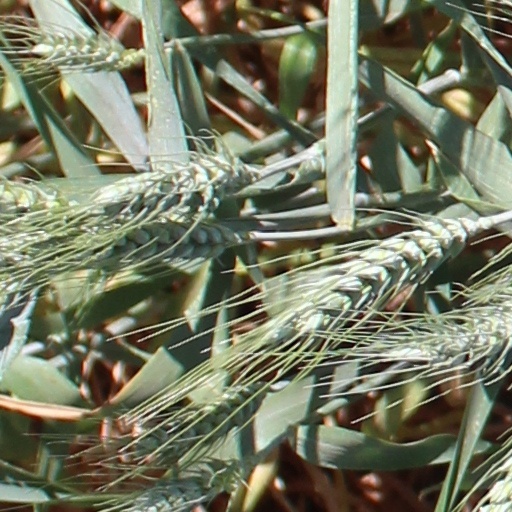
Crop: wheat